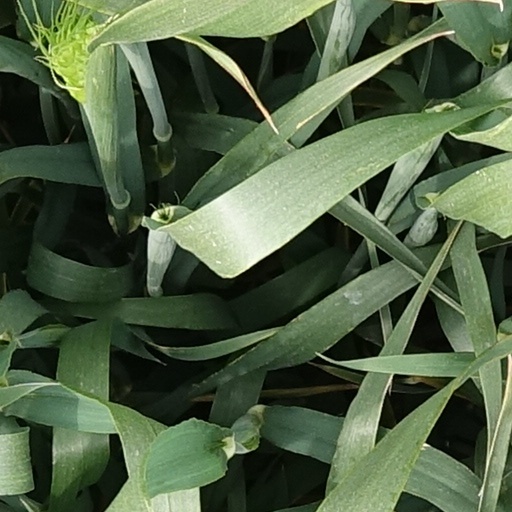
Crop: wheat